Fountain of the Esedra

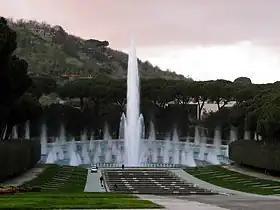
Frontal view of the Fountain of the Esedra.

The fountain of the Esedra is the largest fountain in Naples, Italy, in the vast architectural complex of the Mostra d'Oltremare.